Sir Francis Henry Drake, 5th Baronet

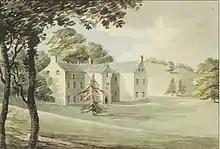
Nutwell Court, before rebuilding in 1799

Sir Francis Henry Drake, 5th Baronet (29 August 1723 – 19 February 1794) was an English Master of the Household and Member of Parliament.